José de Ibarra

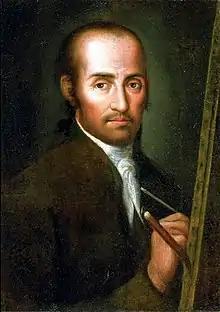
Portrait of José de Ibarra by Miguel Contreras.

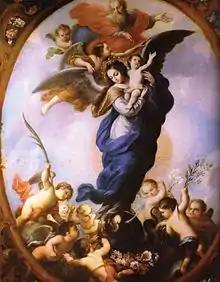
"Inmaculada del Apocalipsis", Pinacoteca de La Profesa, México.

José de Ibarra (1688–1756) was a New Spanish painter. He was born in Guadalajara, Mexico in 1688, and died November 21, 1756, in Mexico City, in the Viceroyalty of New Spain (Colonial Mexico). Ibarra was a disciple of the distinguished painter Juan Correa (1646-1716), whose parents were of Afro-Moorish Afro-Mexican descent. José de Ibarra is, along with Juan Rodríguez Juárez (1675-1728), one of the most prominent figures in painting from the first half of the 18th century in New Spain, modern day's Mexico. A follower of the artistic renewal promoted by the brothers Juan and Nicolás Rodríguez Juárez, in whose workshop he collaborated, Ibarra cultivated in his work the language of pictorial modernism with strong Italian and French influences. This would be the direct antecedent of the work of Miguel Cabrera (1715-1768), whose fame would eclipse that of which Ibarra himself enjoyed among his contemporaries as a brush artist.